Gabriele D'Annunzio

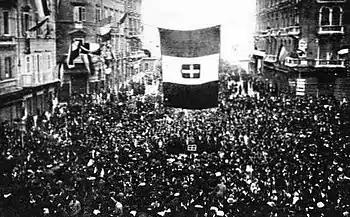
Residents of Fiume, now Rijeka, Croatia, cheering the arrival of Gabriele D'Annunzio and his "Legionari" in September 1919. The Italians claimed Fiume on the principle of self-determination, disregarding its mainly Slavic suburb of Susak.

After the start of World War I, D'Annunzio returned to Italy and made public speeches in favor of Italy's entry on the side of the Triple Entente. Since taking a flight with Wilbur Wright in 1908, D'Annunzio had been interested in aviation. With the war beginning he volunteered and achieved further celebrity as a fighter pilot, losing the sight of an eye in a flying accident.